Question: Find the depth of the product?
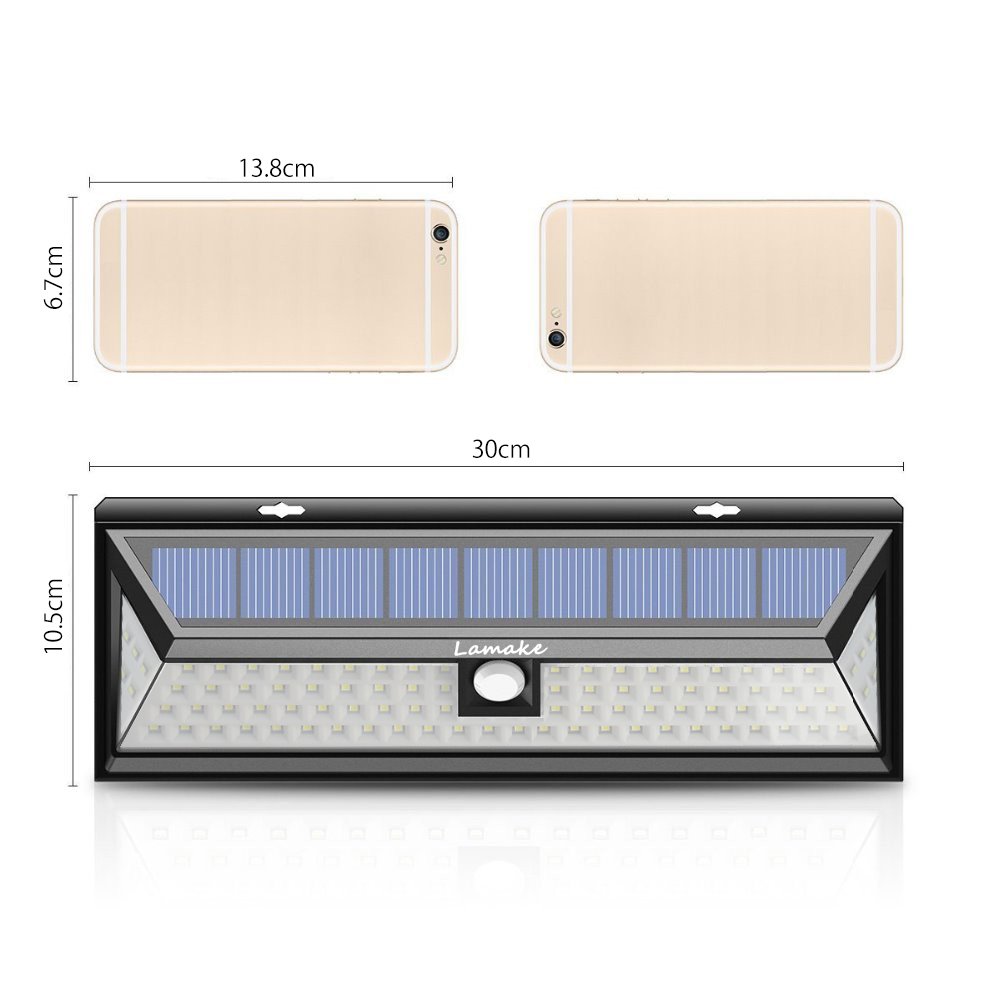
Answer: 30.0 centimetre